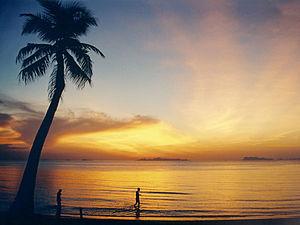
Plage de Lipa Noi sur l'ile de Ko Samui, en Thaïlande, au crépuscule. Les iles du parc national marin de Ang Thong sont visibles à l'horison. עברית: עץ דקל ברקע שקיעה.